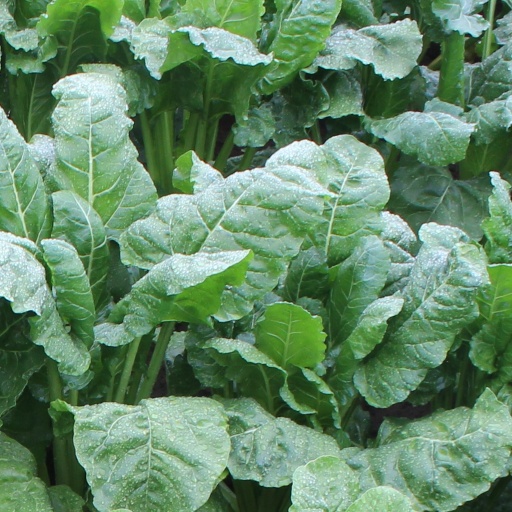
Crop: sugar beet